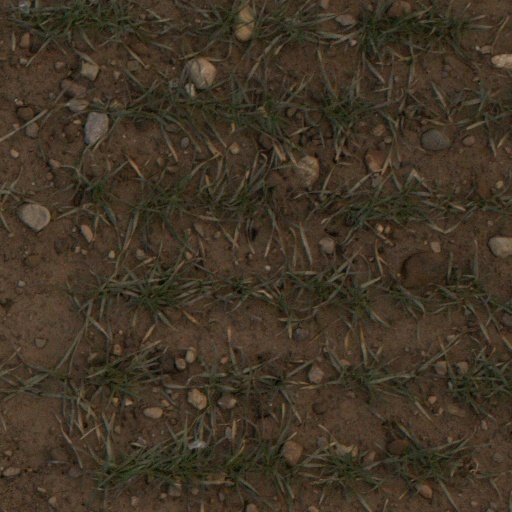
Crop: wheat